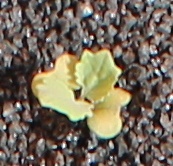
Label: Canola